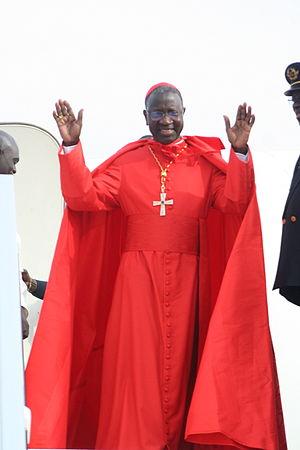
Le Collège des cardinaux ou Collège cardinalice, appelé autrefois « Sacré Collège », est l'ensemble des cardinaux de l'Église catholique.